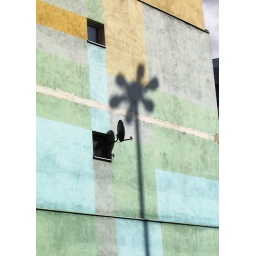
Walking along a street in Warsaw, I saw this shadow from a streetlight falling on a delightfully colorful building.